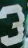
Number: 3